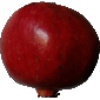
Label: pomegranate